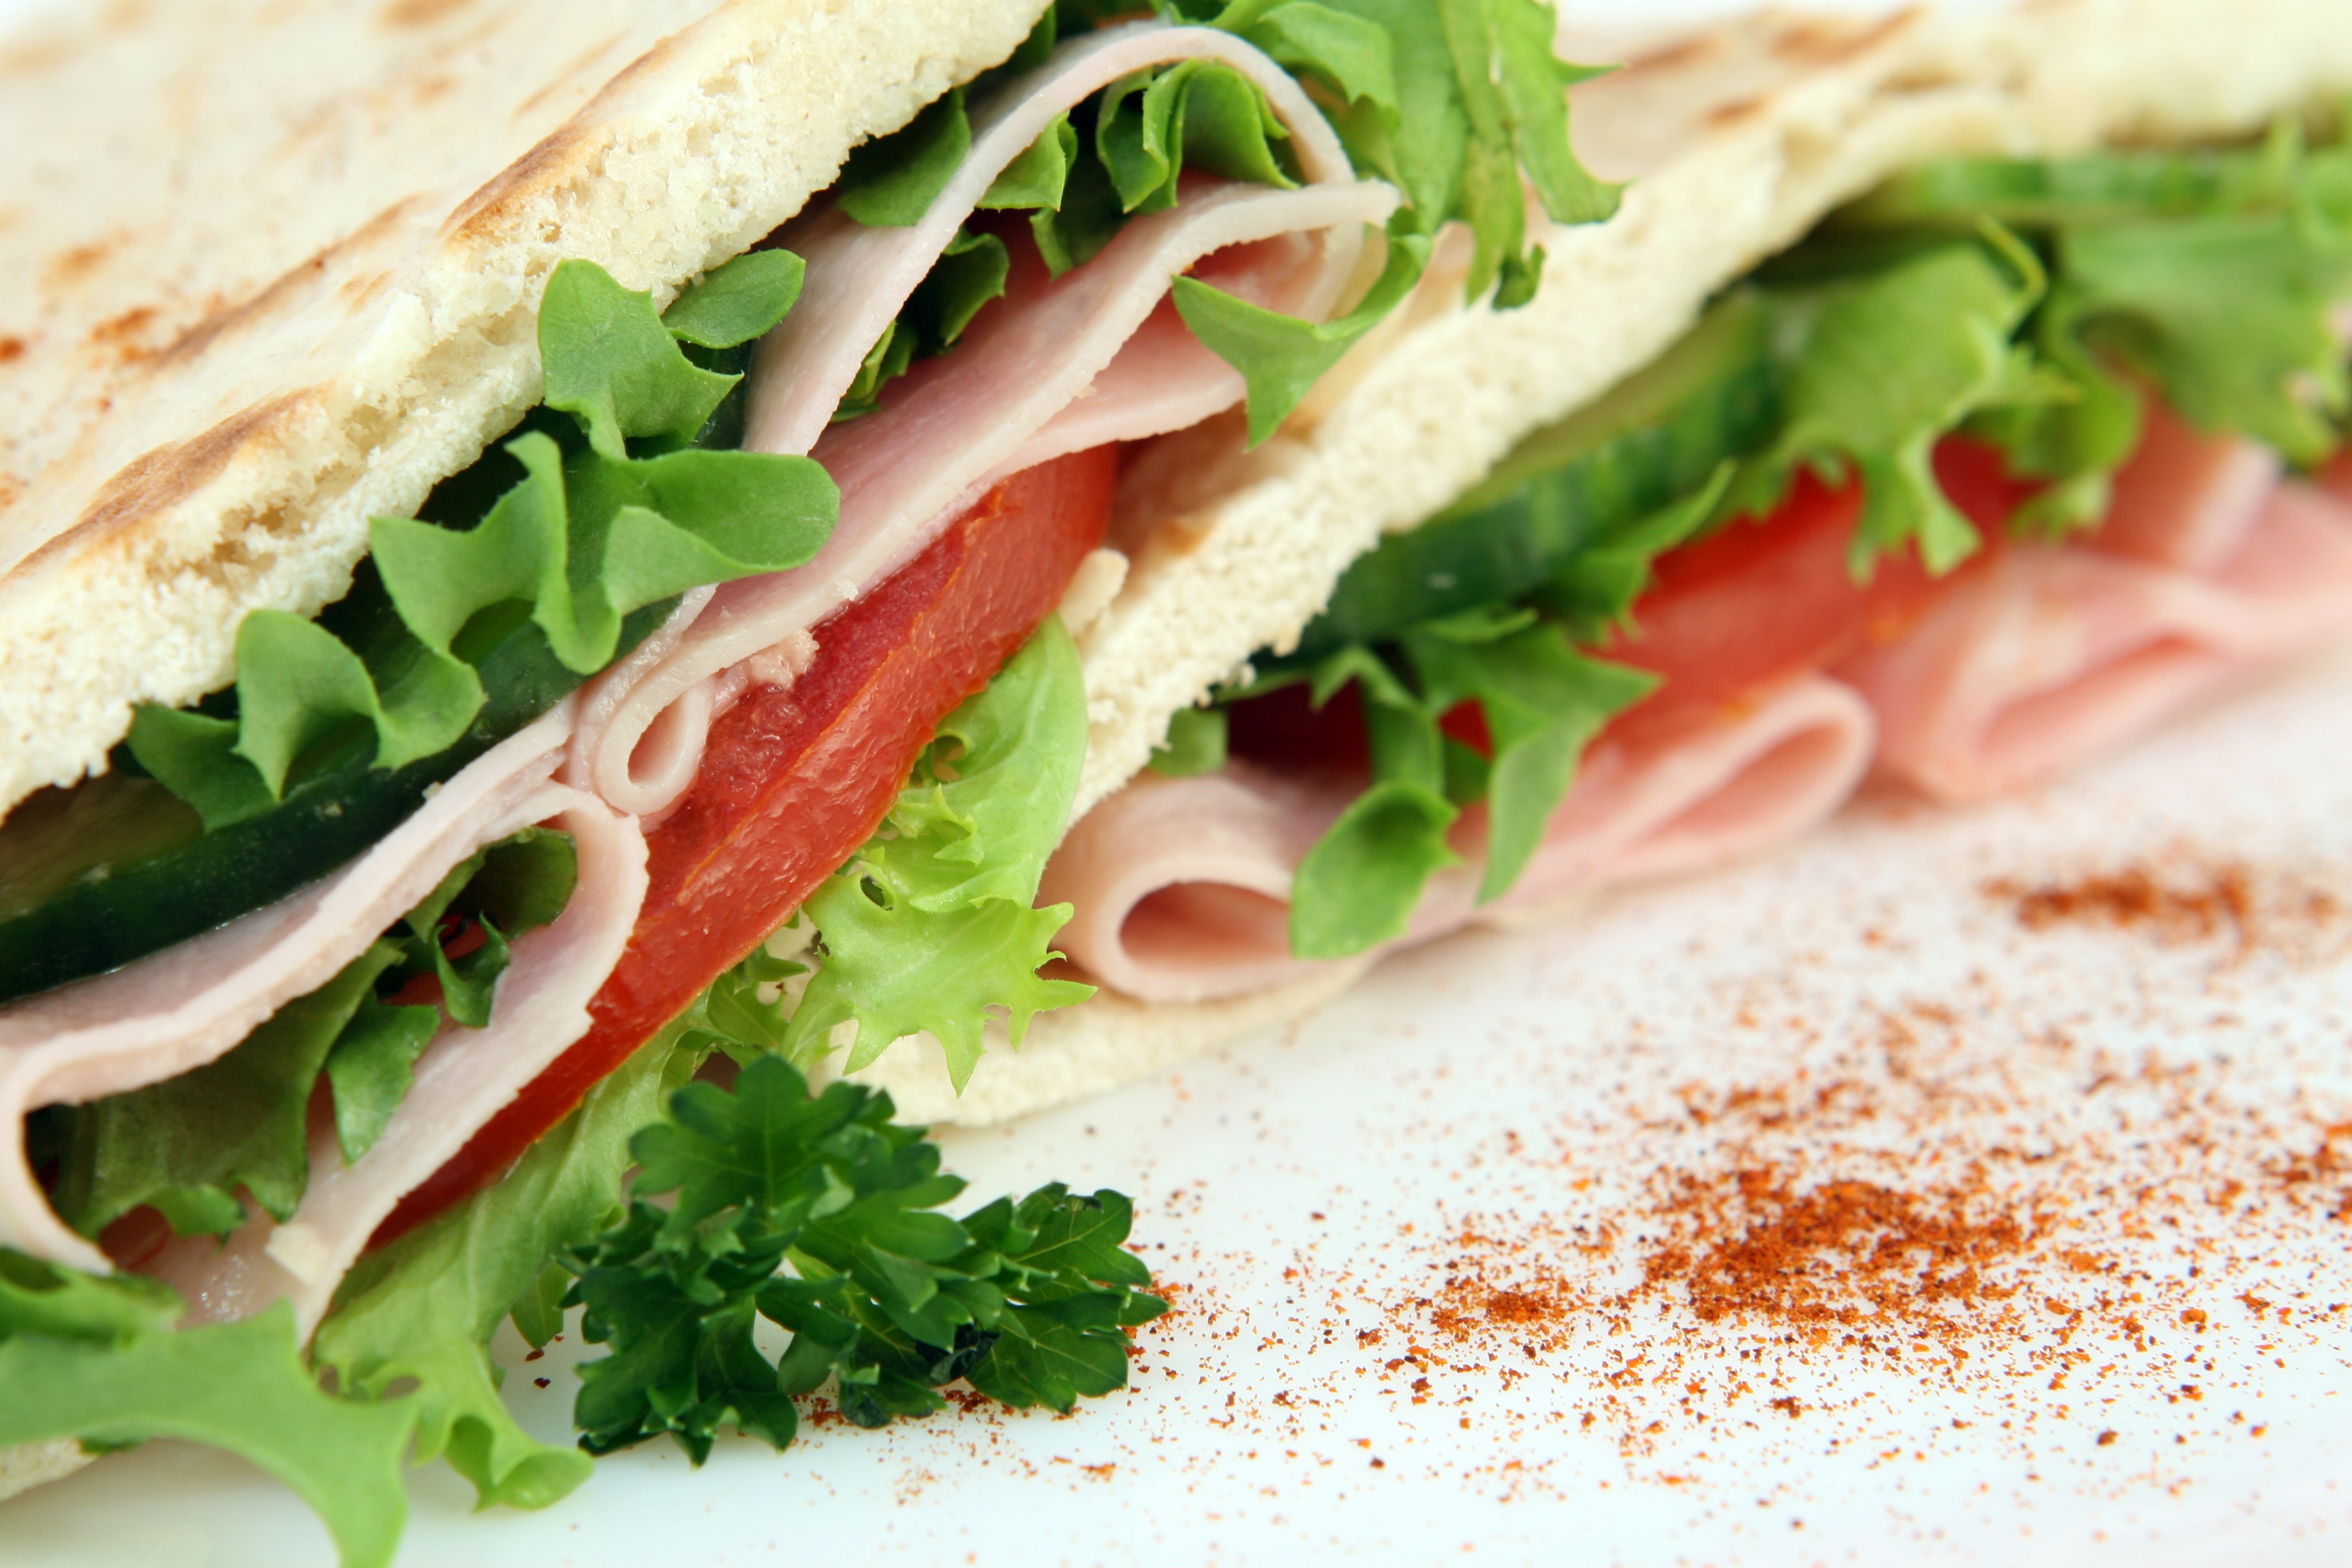
restaurant, dish, meal, food, salad, cooking, produce, macro, menu, fresh, healthy, snack, eat, meat, lunch, cuisine, delicious, bread, slice, health, cookery, sandwich, lettuce, food preparation, cook, bun, dinner, tasty, tomatoes, roll, ciabatta, fit, fast, slim, catering, diet, ham, sliced, supper, pita, appetizer, on white, banh mi, blt, submarine sandwich, piadina, shallow dof, evening meal, home economics